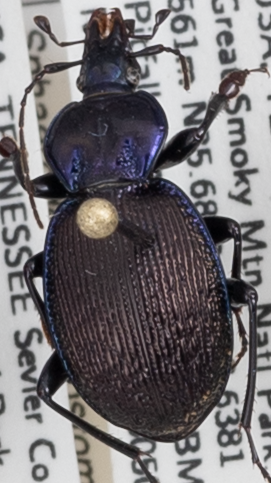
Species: Sphaeroderus stenostomus lecontei
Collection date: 2018-05-01
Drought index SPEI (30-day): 0.102
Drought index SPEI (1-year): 0.47
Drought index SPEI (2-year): -0.348